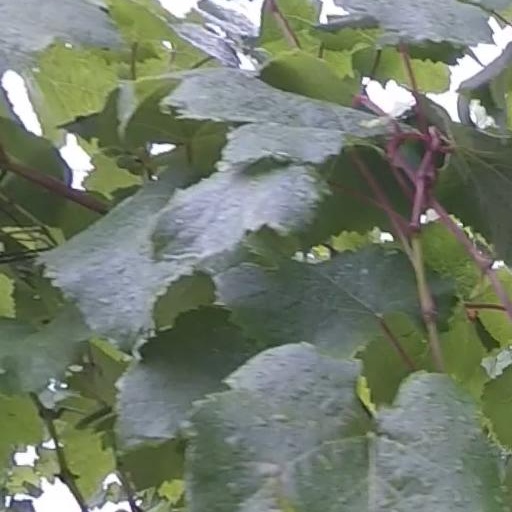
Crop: grape